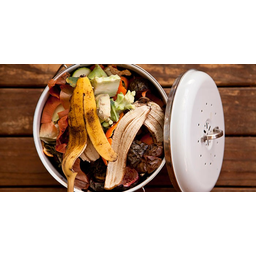
Label: trash